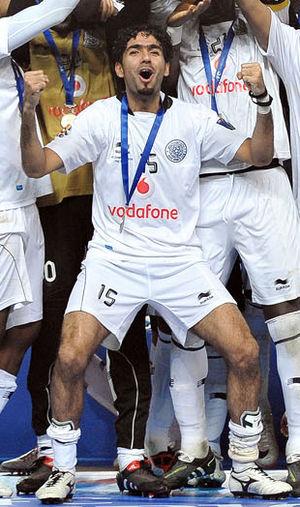
Talal Hassan Ali Al Bloushi est un joueur de football international qatarien, qui évolue au poste de milieu de terrain.